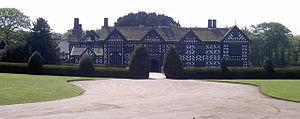
Les National Museums Liverpool, abrégé en NML, connu avant 2003 sous le nom de National Museums and Galleries on Merseyside, regroupe plusieurs musées et galeries d'art de Liverpool et de ses environs. Tous ces musées sont libres d'accès. C'est un non-departmental public body sous la tutelle du département de la Culture, des Médias et du Sport britannique.